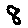
Label: 8